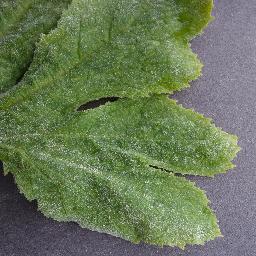
Label: Squash___Powdery_mildew